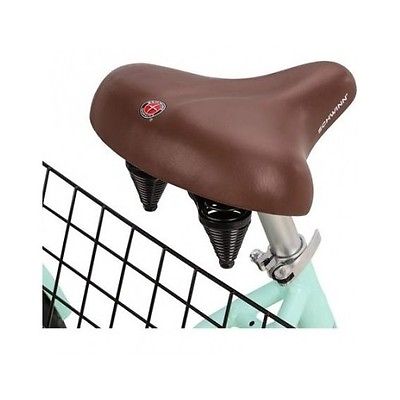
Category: bicycle